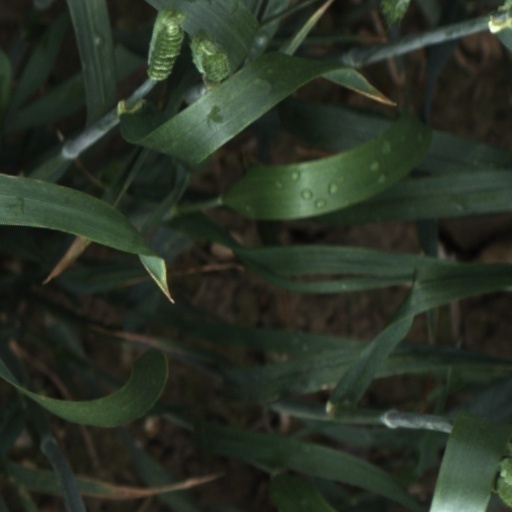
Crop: wheat